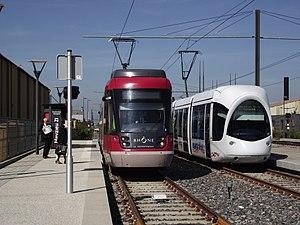
Le tramway de Lyon est un réseau de tramway qui dessert la ville française de Lyon et une partie de son agglomération. Il est constitué de huit lignes dont sept urbaines qui sont propriété du Syndicat mixte des transports pour le Rhône et l'agglomération lyonnaise et sont exploitées par Keolis Lyon sous la marque commerciale TCL. La huitième assurant la liaison avec l'aéroport était propriété du Conseil général du Rhône jusqu'au 31 décembre 2014, elle est depuis le 1ᵉʳ janvier 2015 propriété du SYTRAL. Elle est exploitée par la société Rhônexpress SAS via Transdev Rail Rhône.